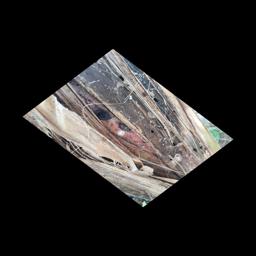
Label: BACTERIAL SOFT ROT